Arabo-Friesian

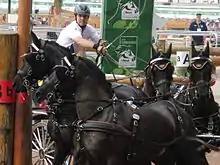
Belgian driver Edouard Simonet and his arabo-friesians at the 2014 World Equestrian Games.

The Arabo-Friesian is bred to be a sport horse, with more breath and endurance than the Friesian. The first approved stallion, Yk Dark Danilo, was for many years part of Belgium's national champion four-horse team. In 2009, the Belgian one-horse driving champion was the Friesian Arab Maestro. Belgian driver Edouard Simonet led a team of four Arabo-Friesians at the 2014 World Equestrian Games. In addition to driving, these horses are shown in dressage competitions.